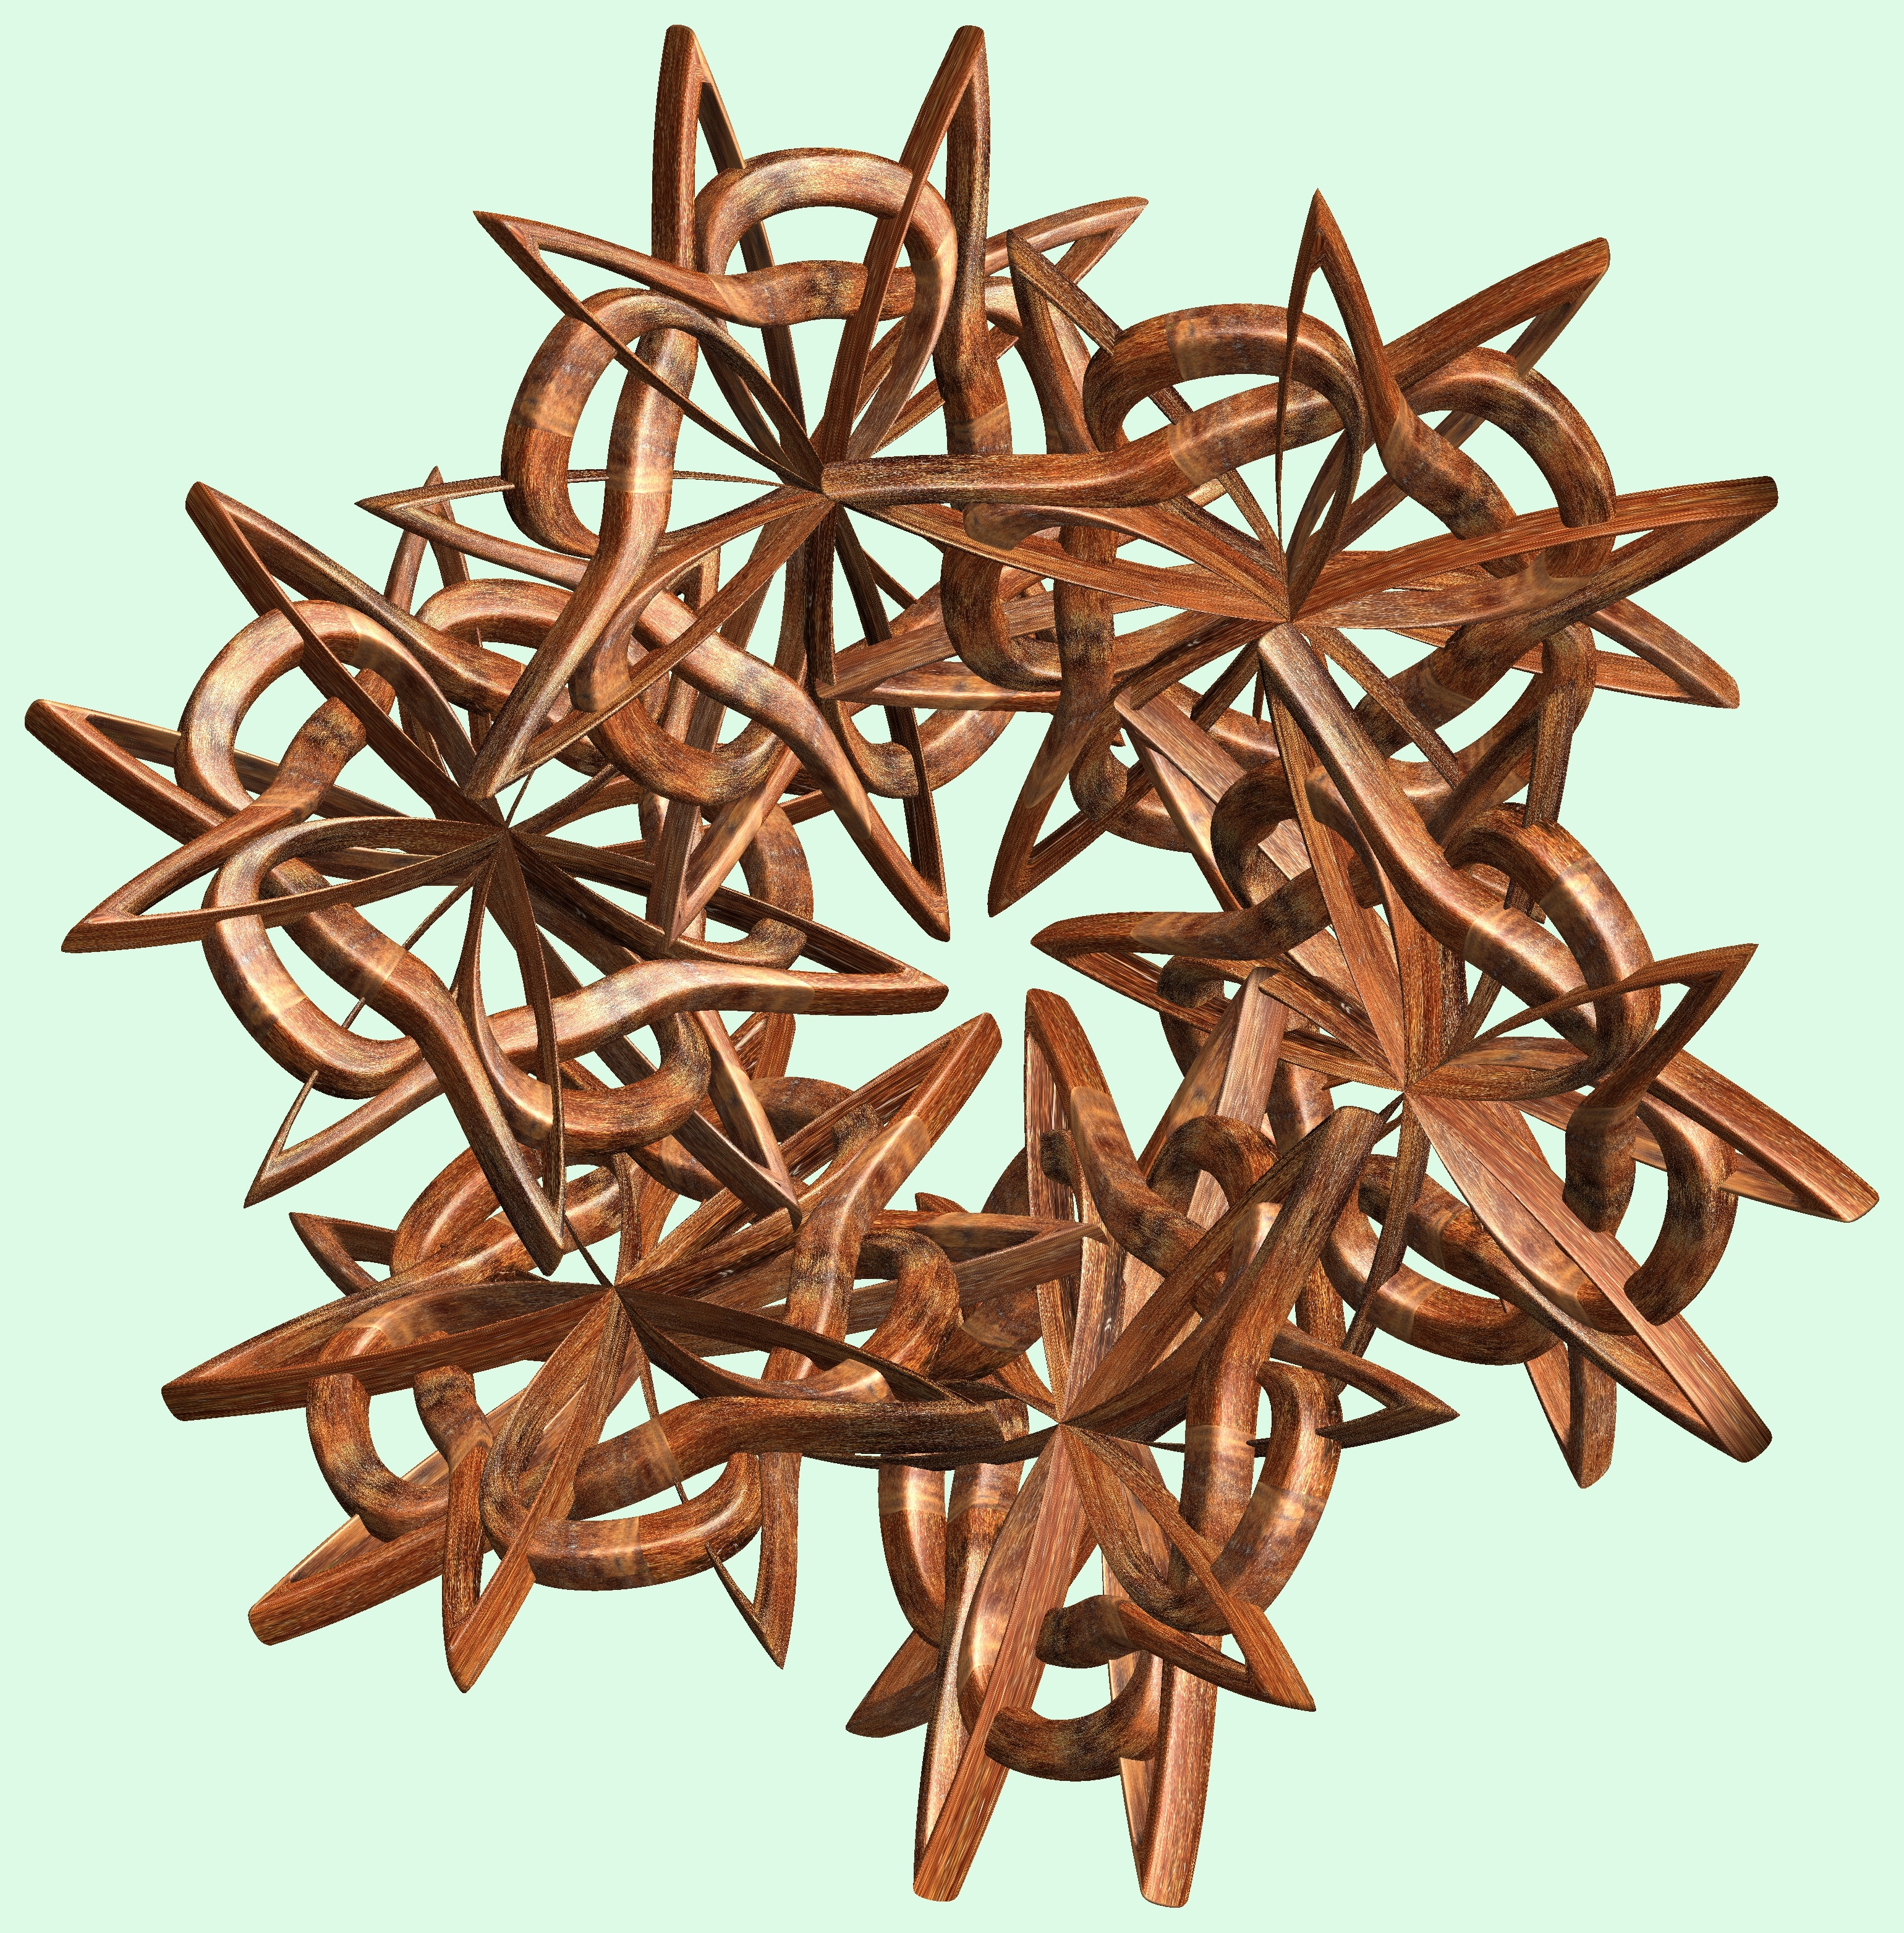
branch, structure, texture, leaf, flower, pattern, twig, figure, design, symmetry, 3d, graphic, knot, mathematica, cg, parametricplot3d, code, program, algorithm, abstruct, mapping, flavor